Traffic and Environmental Zone

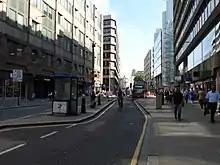
A checkpoint on Moorgate in July 2014, when it was not staffed. The road narrowing and slowing of traffic are visible.

The Traffic and Environmental Zone, commonly known as the "ring of steel", is the security and surveillance cordon consisting of road barriers, checkpoints and several hundred CCTV cameras surrounding the City of London, the financial district at the heart of Greater London. The measures have been used since the 1990s to deter terrorism and other threats.